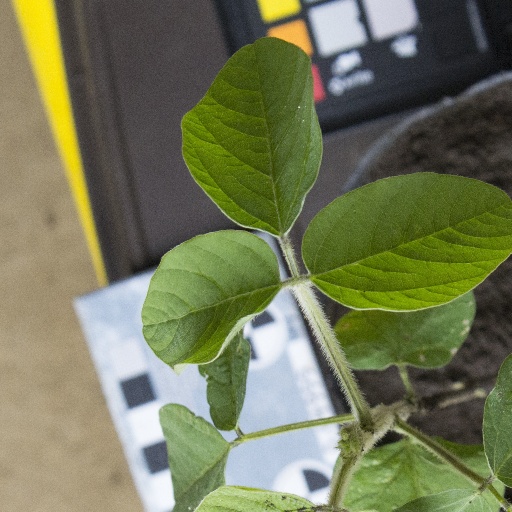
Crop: soybean